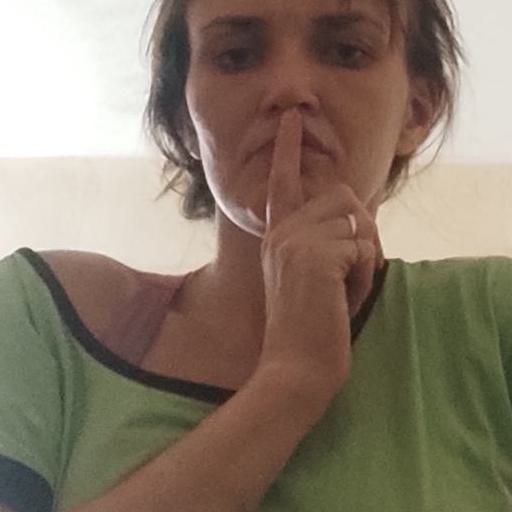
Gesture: mute